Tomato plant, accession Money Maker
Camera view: bottom (45 deg); turntable rotation: 240 degrees
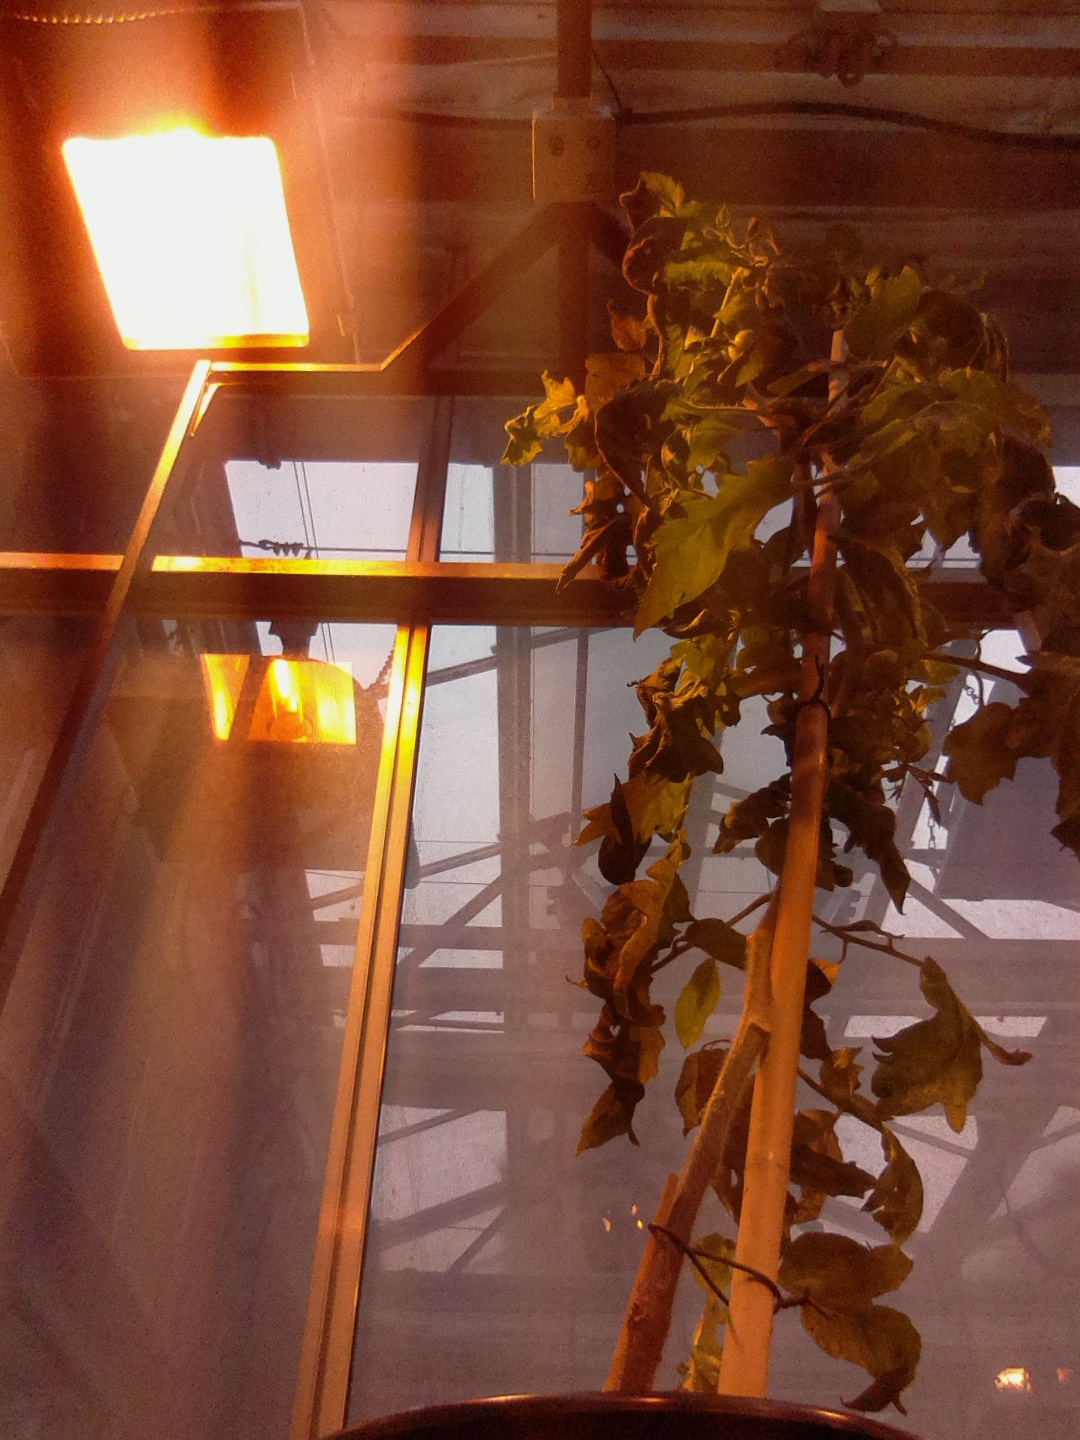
BBCH growth stage 75: 50%-60% of final fruit size